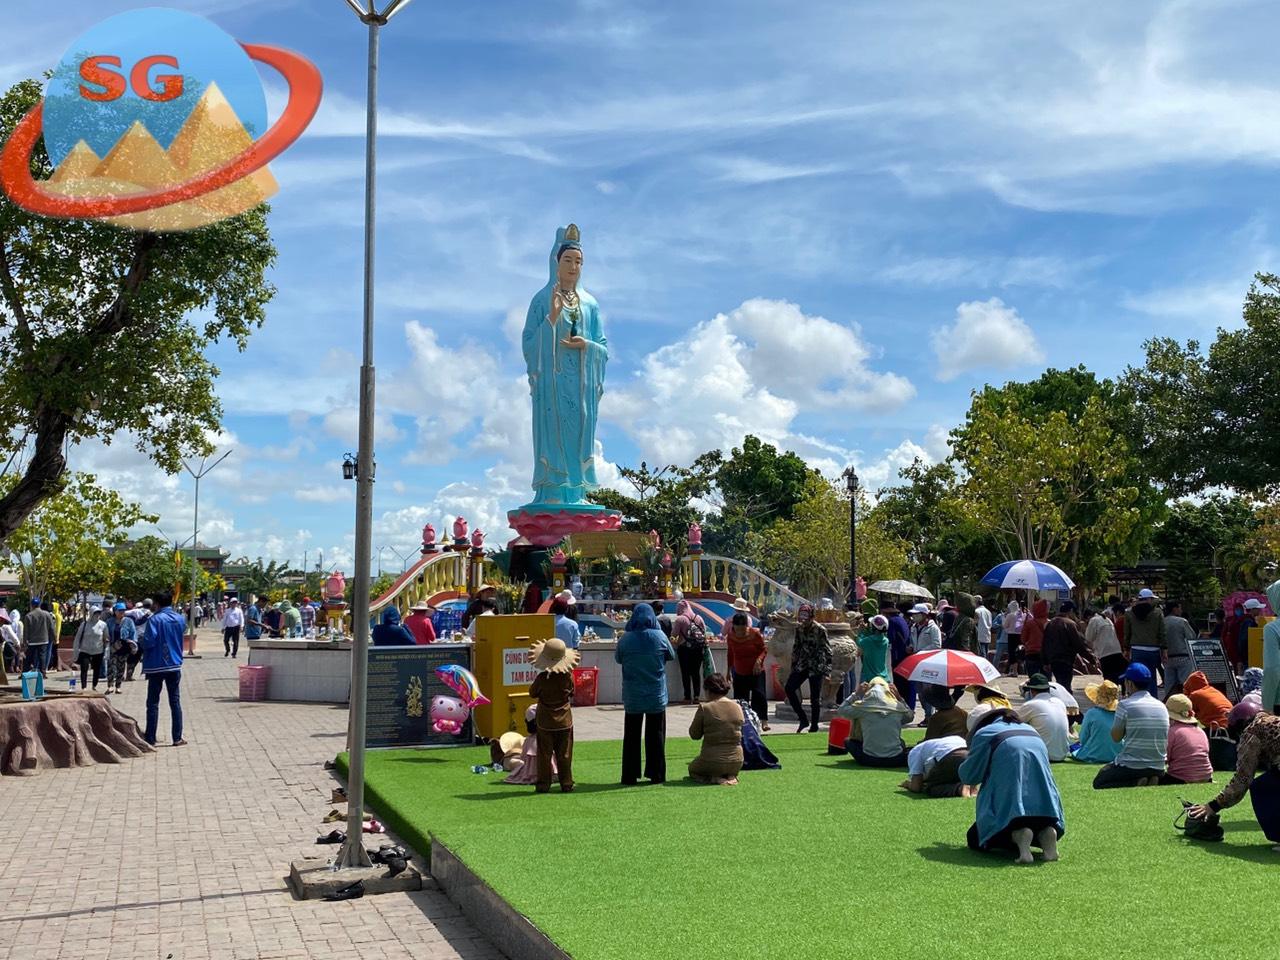
bức tượng phật có màu xanh lam nhạt